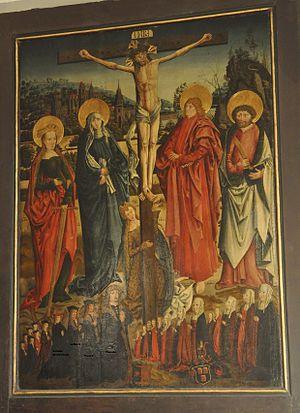
famille de thomas von Blankenfelde dans les années 1500